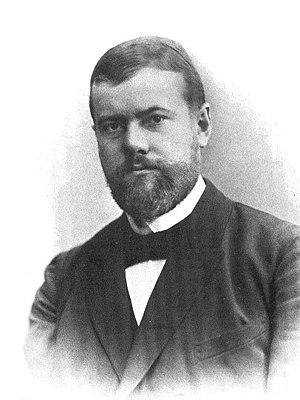
L'humanisme, terme créé à la fin du XVIIIᵉ siècle et popularisé au début du XIXᵉ siècle, a d'abord et pendant longtemps désigné exclusivement un mouvement culturel, philosophique et artistique prenant naissance au XIVᵉ siècle dans l'Italie de la Renaissance, puis se développant dans le reste de l’Europe. Moment de transition du Moyen Âge aux Temps modernes, ce mouvement est en partie porté par l'esprit de laïcité qui resurgit alors, point de départ d’une crise de confiance profonde qui affecte l'Église catholique.
Max Weber [maks vebɛʁ], né le 21 avril 1864 et mort le 14 juin 1920, est un économiste et sociologue allemand originellement formé en droit.
On entend par rationalisation tout phénomène se référant à un comportement se réclamant explicitement du principe de rationalité et pouvant parfois s'en justifier par le discours.
"La modernité est un concept désignant l’idée d'agir en conformité avec son temps et non plus en fonction de valeurs, considérées de facto comme ""dépassées"". Les philosophes, anthropologues et sociologues traitent principalement de ce concept mais aussi les historiens, quand ils qualifient de ""moderne"" une des époques qu'ils étudient. Si bien que l'adjectif ""moderne"" est entré dans le langage usuel.
La sociologie est une discipline des sciences sociales qui a pour objectif de rechercher des explications et des compréhensions typiquement sociales, et non pas mentales ou biophysiques, à des phénomènes observables, afin d'en montrer la « nature » sociologique. La sociologie étudie les interactions sociales, qui produisent par exemple, selon les approches : des acteurs sociaux, des actions sociales, des faits sociaux, des identités sociales, des institutions sociales, des organisations, des réseaux, des cultures, des classes sociales, des normes sociales ainsi que de toutes ces entités qui n'ont pas d'explications purement biophysiques ou mentales et qui sont produites par l'interaction sociale. Une explication sociologique est vue comme le produit d'une démarche scientifique et/ou intellectuelle, afin de rendre compte, expliquer ou comprendre un phénomène social. Le savoir sociologique se distingue du sens commun, qui lui aussi permet d'appréhender la vie sociale, par sa méthodologie.
La sociologie compréhensive est le courant de la sociologie qui s'intéresse particulièrement au sens que les gens et les organisations donnent à leurs pratiques et représentations : elle ne questionne pas seulement ce qu'ils font ou disent, mais aussi le pourquoi de ce qu'ils font ou disent en acceptant de prendre au sérieux, au moins temporairement, les explications qu'ils en font. Cette sociologie est traditionnellement associée à Max Weber, par opposition à l'approche plus durkheimienne de la discipline qui existait par ailleurs à son époque.
L'Empire allemand est le régime politique de l'Allemagne de 1871 à 1918. État-nation historique de l'Allemagne, l'Empire allemand est une monarchie parlementaire autoritaire avec une organisation territoriale fédérale.
La séparation des pouvoirs législatif, exécutif, judiciaire est un principe fondamental des démocraties représentatives. Au contraire, les régimes dictatoriaux recherchent une concentration des pouvoirs. Ces pouvoirs sont influencés par des contre-pouvoirs. L'indépendance et la séparation de ces pouvoirs est un idéal délicat quand bien même la bonne volonté est à l'œuvre. Dans sa constitution les grandes lignes de la séparation des pouvoirs sont définies répartissant les fonctions ou missions de l'État, en confiant leur exercice exclusif à différents corps ou élus, spécifiant les règles de leurs indépendances, et les moyens de protection des pressions.
Une religion est un système de pratiques et de croyances en usage dans un groupe ou une communauté.
Les expressions ère post-vérité et, plus rarement, ère post-factuelle sont utilisées pour décrire l'évolution des interactions entre la politique et les médias au XXIᵉ siècle, du fait de la montée en puissance de l'usage social d'internet, notamment de la blogosphère et des médias sociaux. Apparus aux États-Unis en 2004 et utilisés depuis de façon équivalente, ces néologismes désignent plus particulièrement une culture politique au sein de laquelle les leaders politiques orientent les débats vers l'émotion en usant abondamment d'éléments de langage et en ignorant les faits et la nécessité d'y soumettre leur argumentation, ceci à des fins électorales.
Le néologisme technocritique définit un courant de pensée axé sur la critique du concept du « progrès technique », considéré comme une idéologie qui serait née au XVIIIᵉ siècle durant la Révolution industrielle et qui, depuis la Seconde Guerre mondiale, s'ancre dans les consciences, principalement sous les effets de l'automation et de l'informatisation.
Le mot religion vient du latin religio. Ce terme, ses équivalents et ses dérivés ont été définis et utilisés de façons diverses selon les époques, les lieux et les auteurs. Ainsi, avec La Religion en Occident, Michel Despland a proposé une histoire des idées de la religion dans laquelle il formule quarante définitions correspondant aux divers usages et significations du terme dans l'histoire.